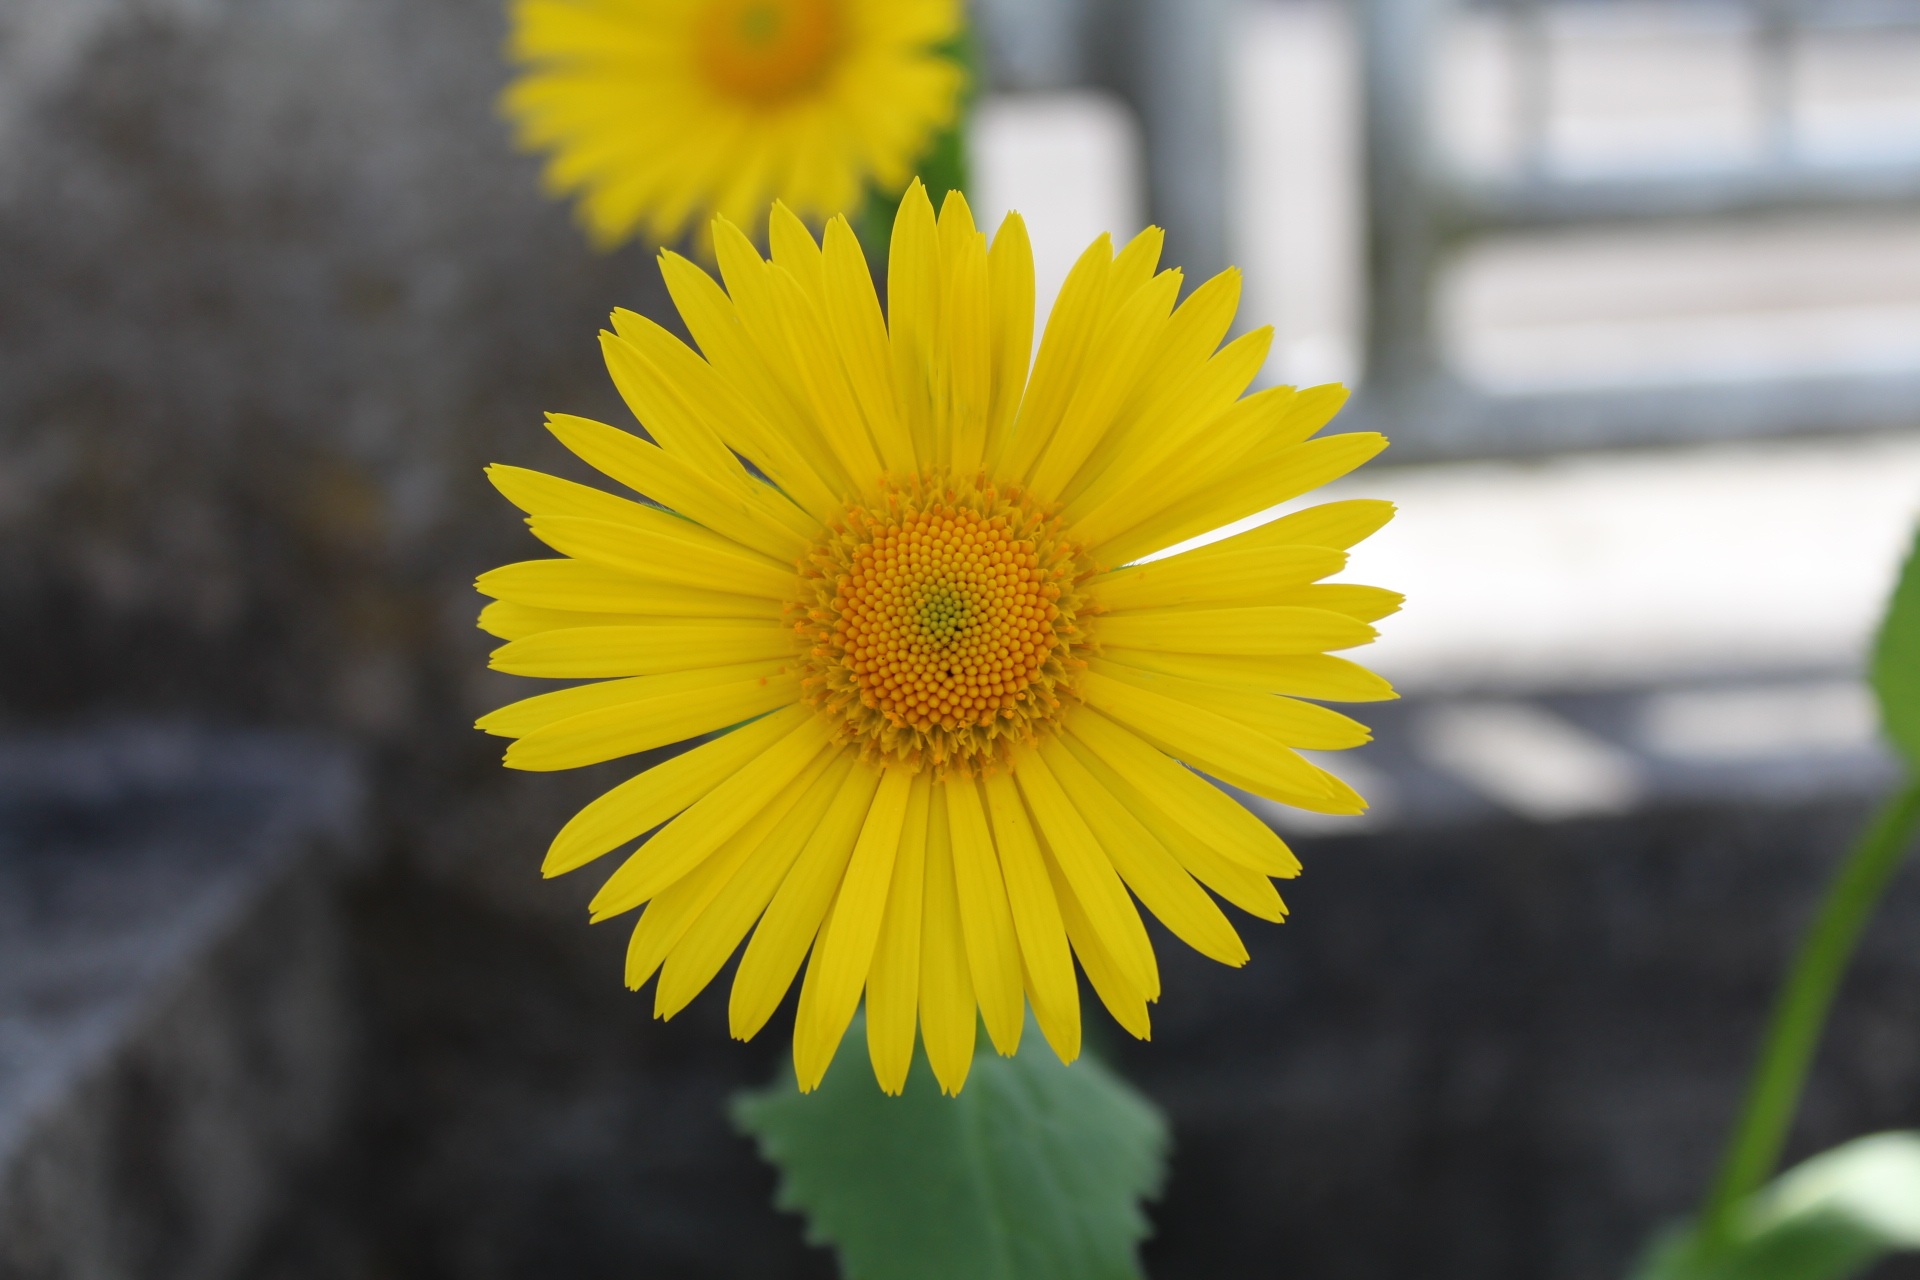
nature, plant, flower, petal, stone, daisy, green, botany, yellow, flora, wildflower, close up, macro photography, flowering plant, daisy family, oxeye daisy, annual plant, plant stem, land plant